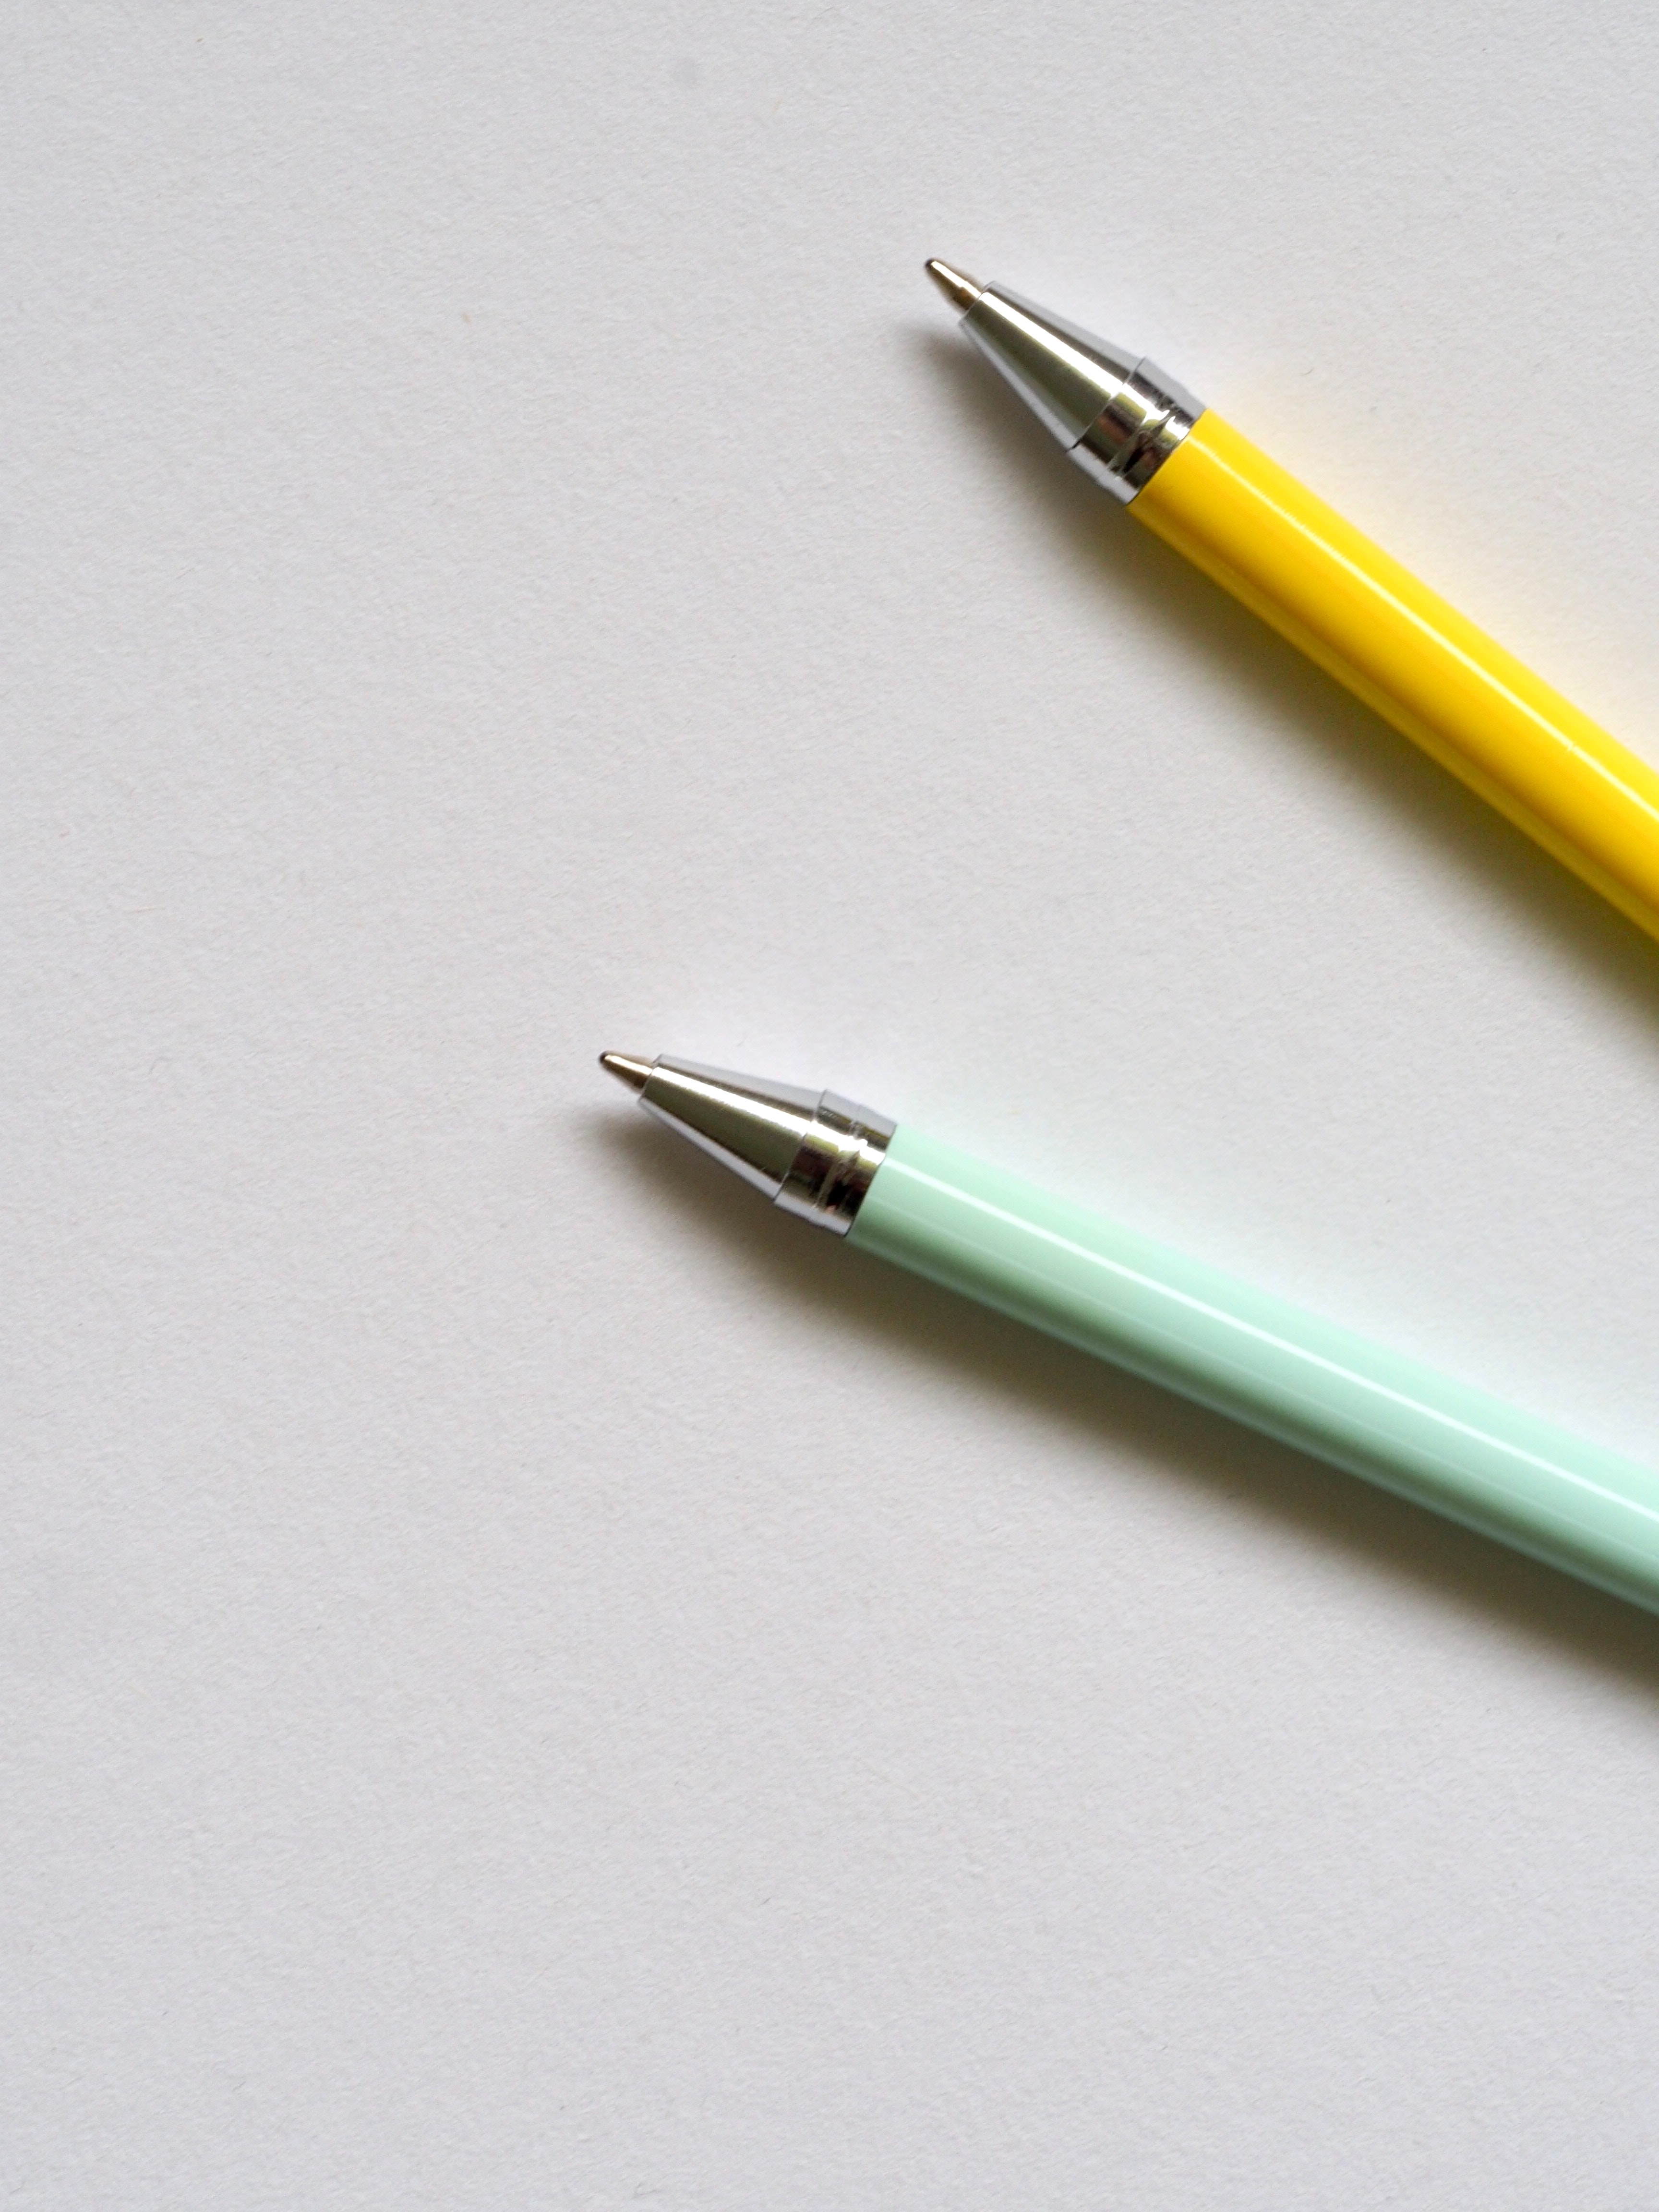
pen, office supplies, writing implement, writing instrument accessory, stationery, ball pen, pencil, paper, writing, paper product